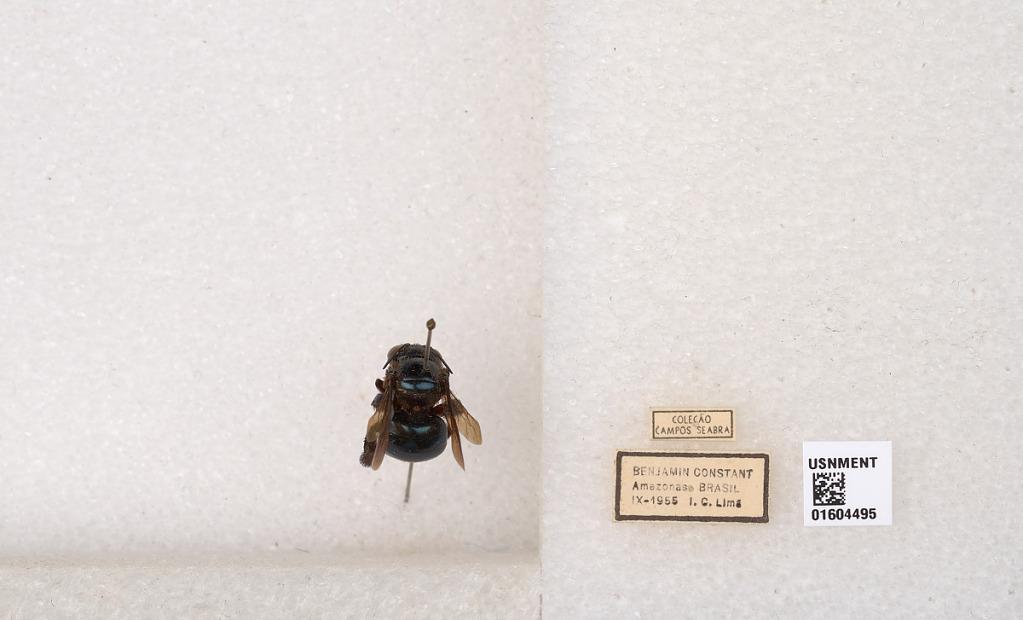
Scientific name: Xylocopa (Schonnherria) lucida Smith
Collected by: R. Lawler
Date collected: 1955-9-1
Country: Brazil
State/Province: Amazonas
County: Benjamin Constant
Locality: Benjamin Constant